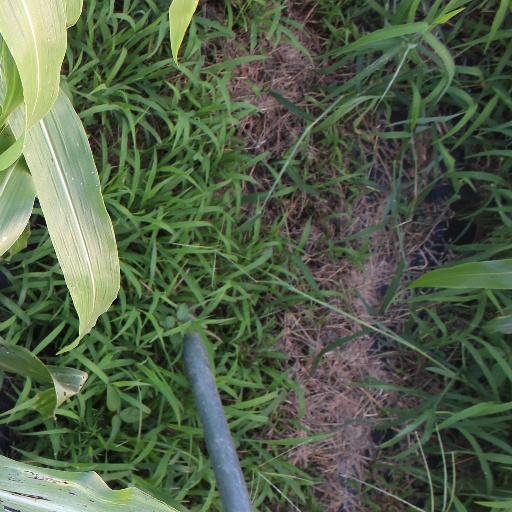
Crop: sorghum